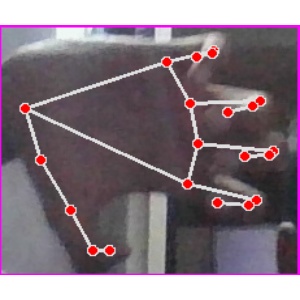
अक्षर: त